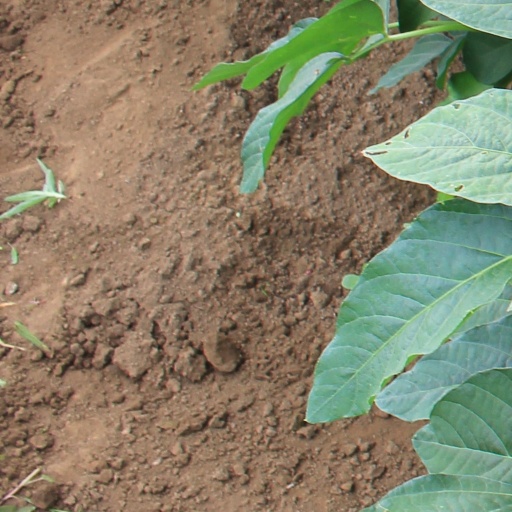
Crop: soybean